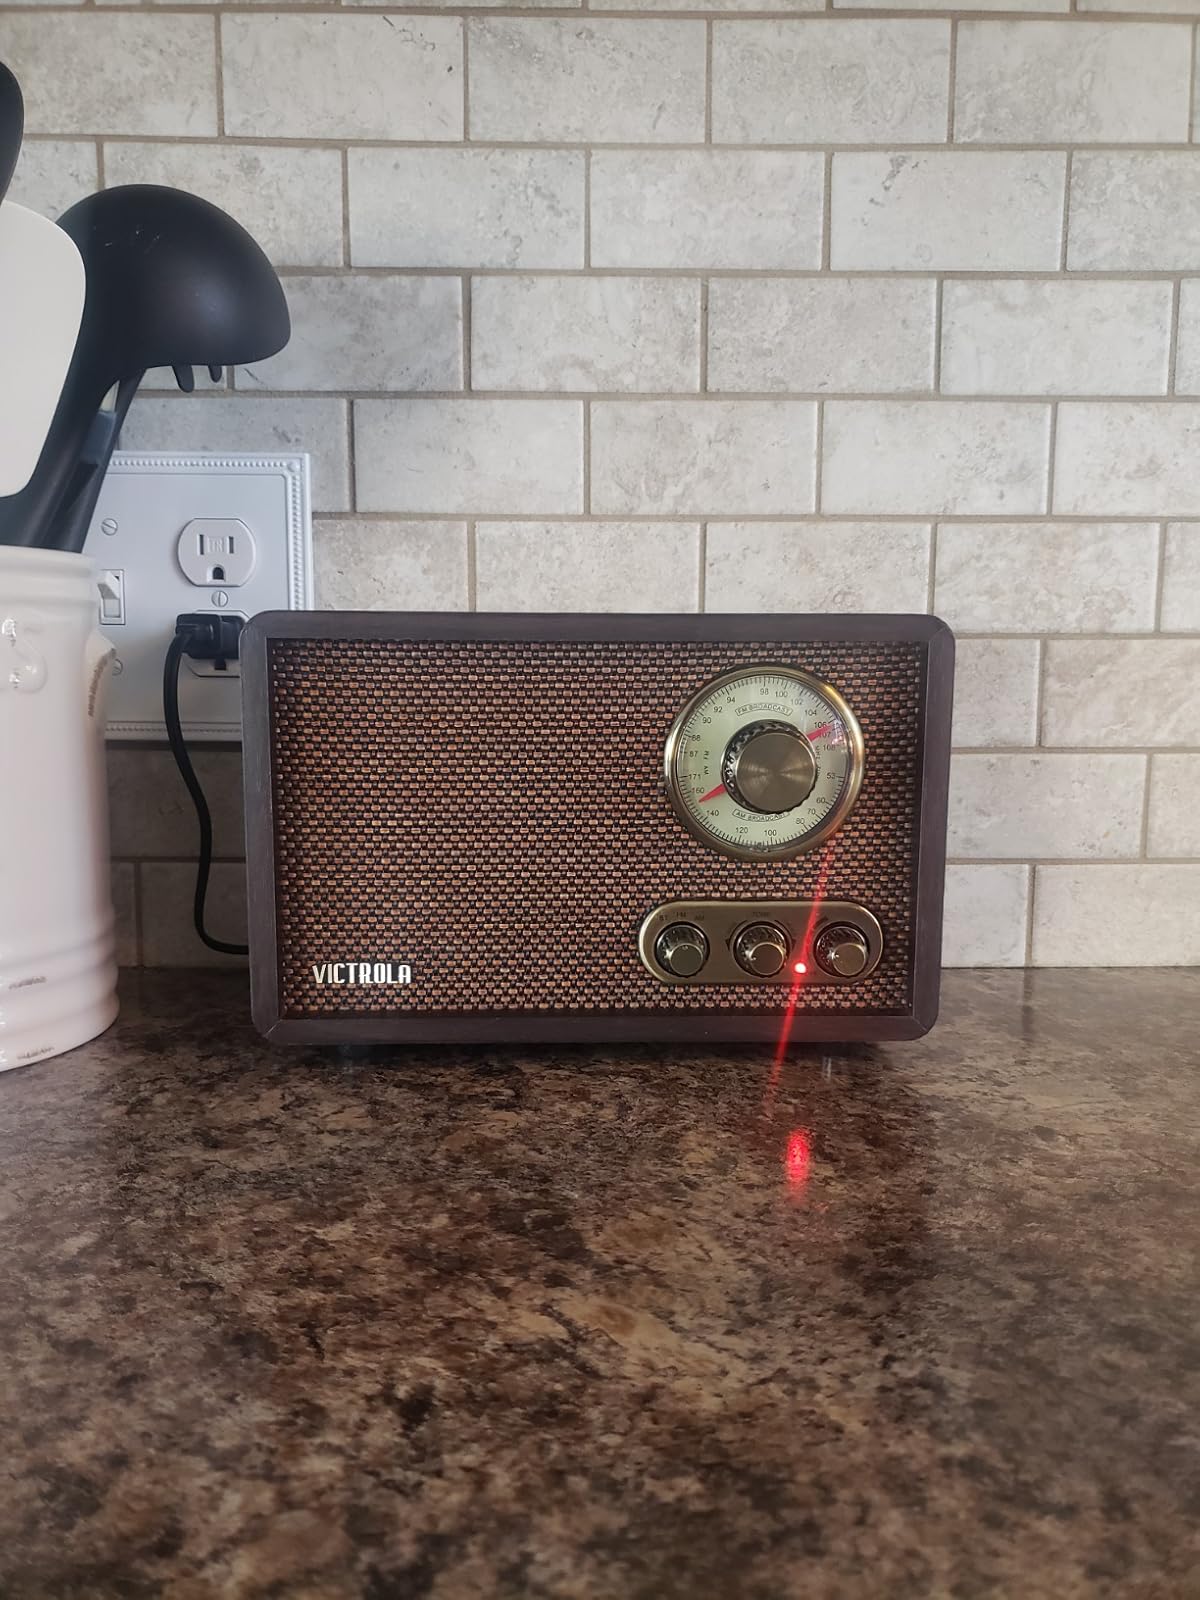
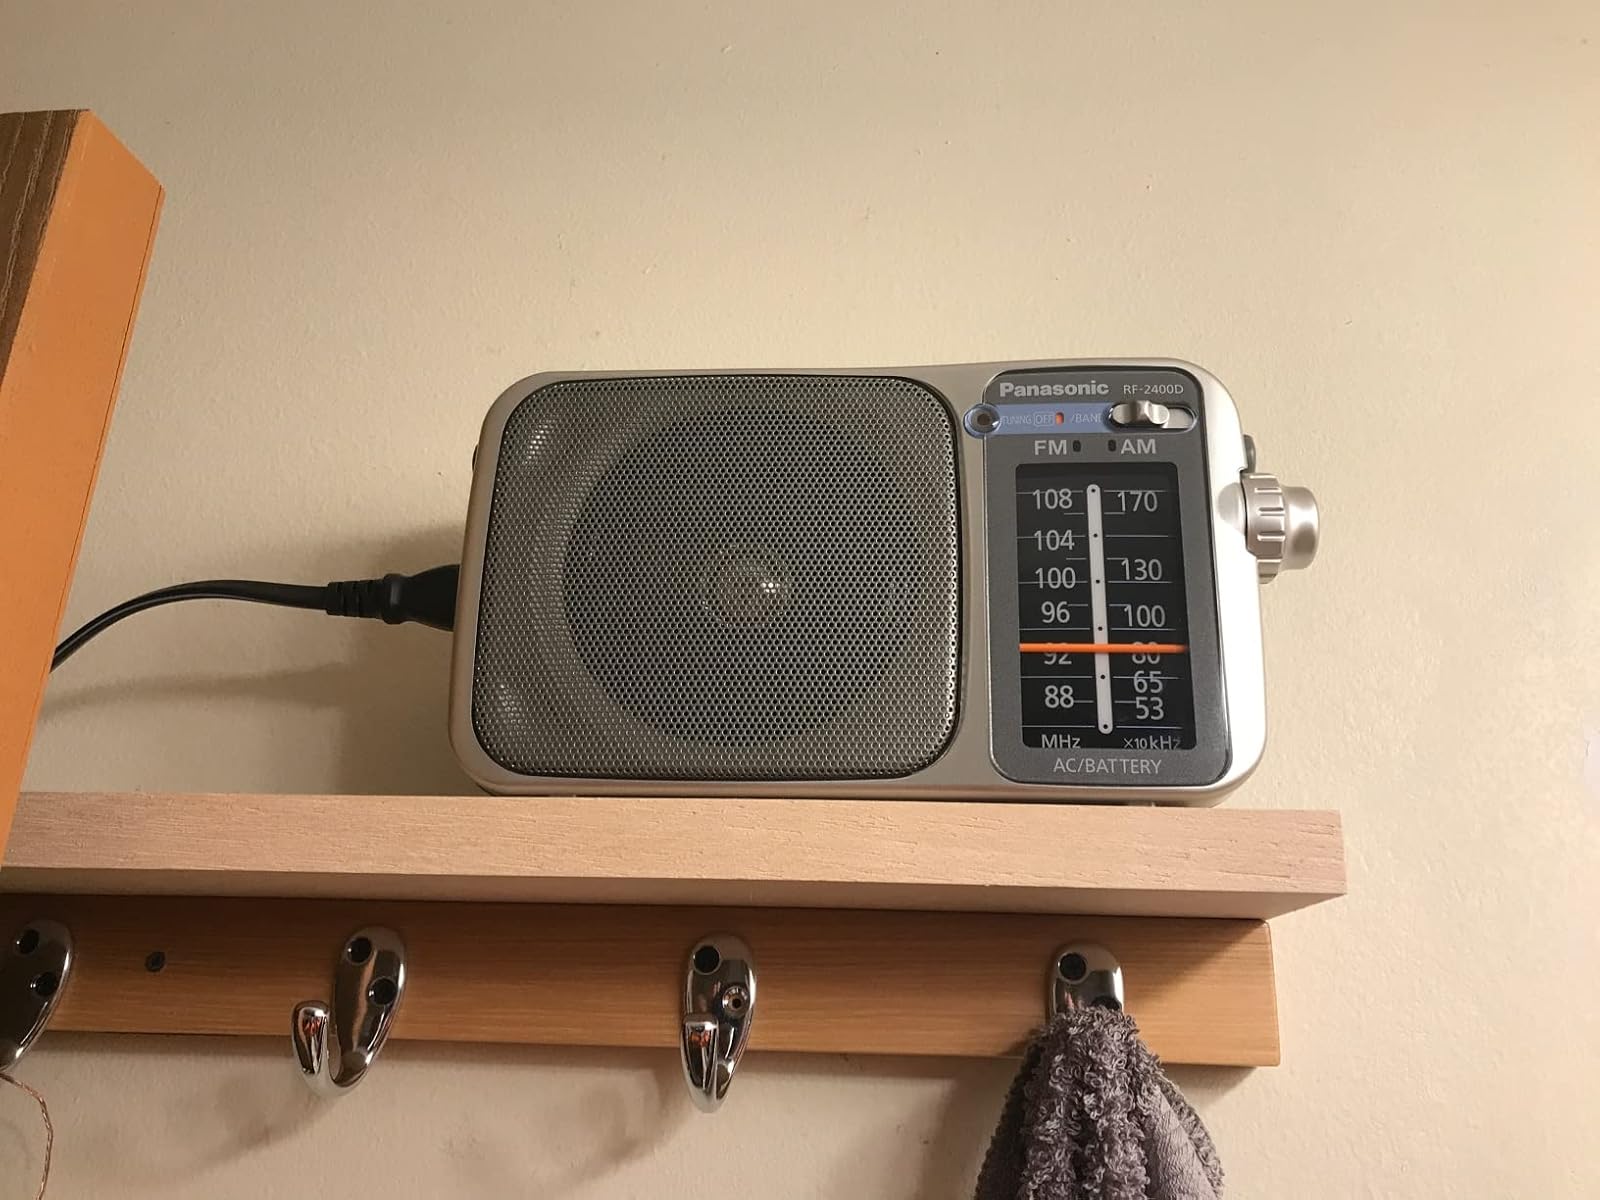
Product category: radio
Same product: no